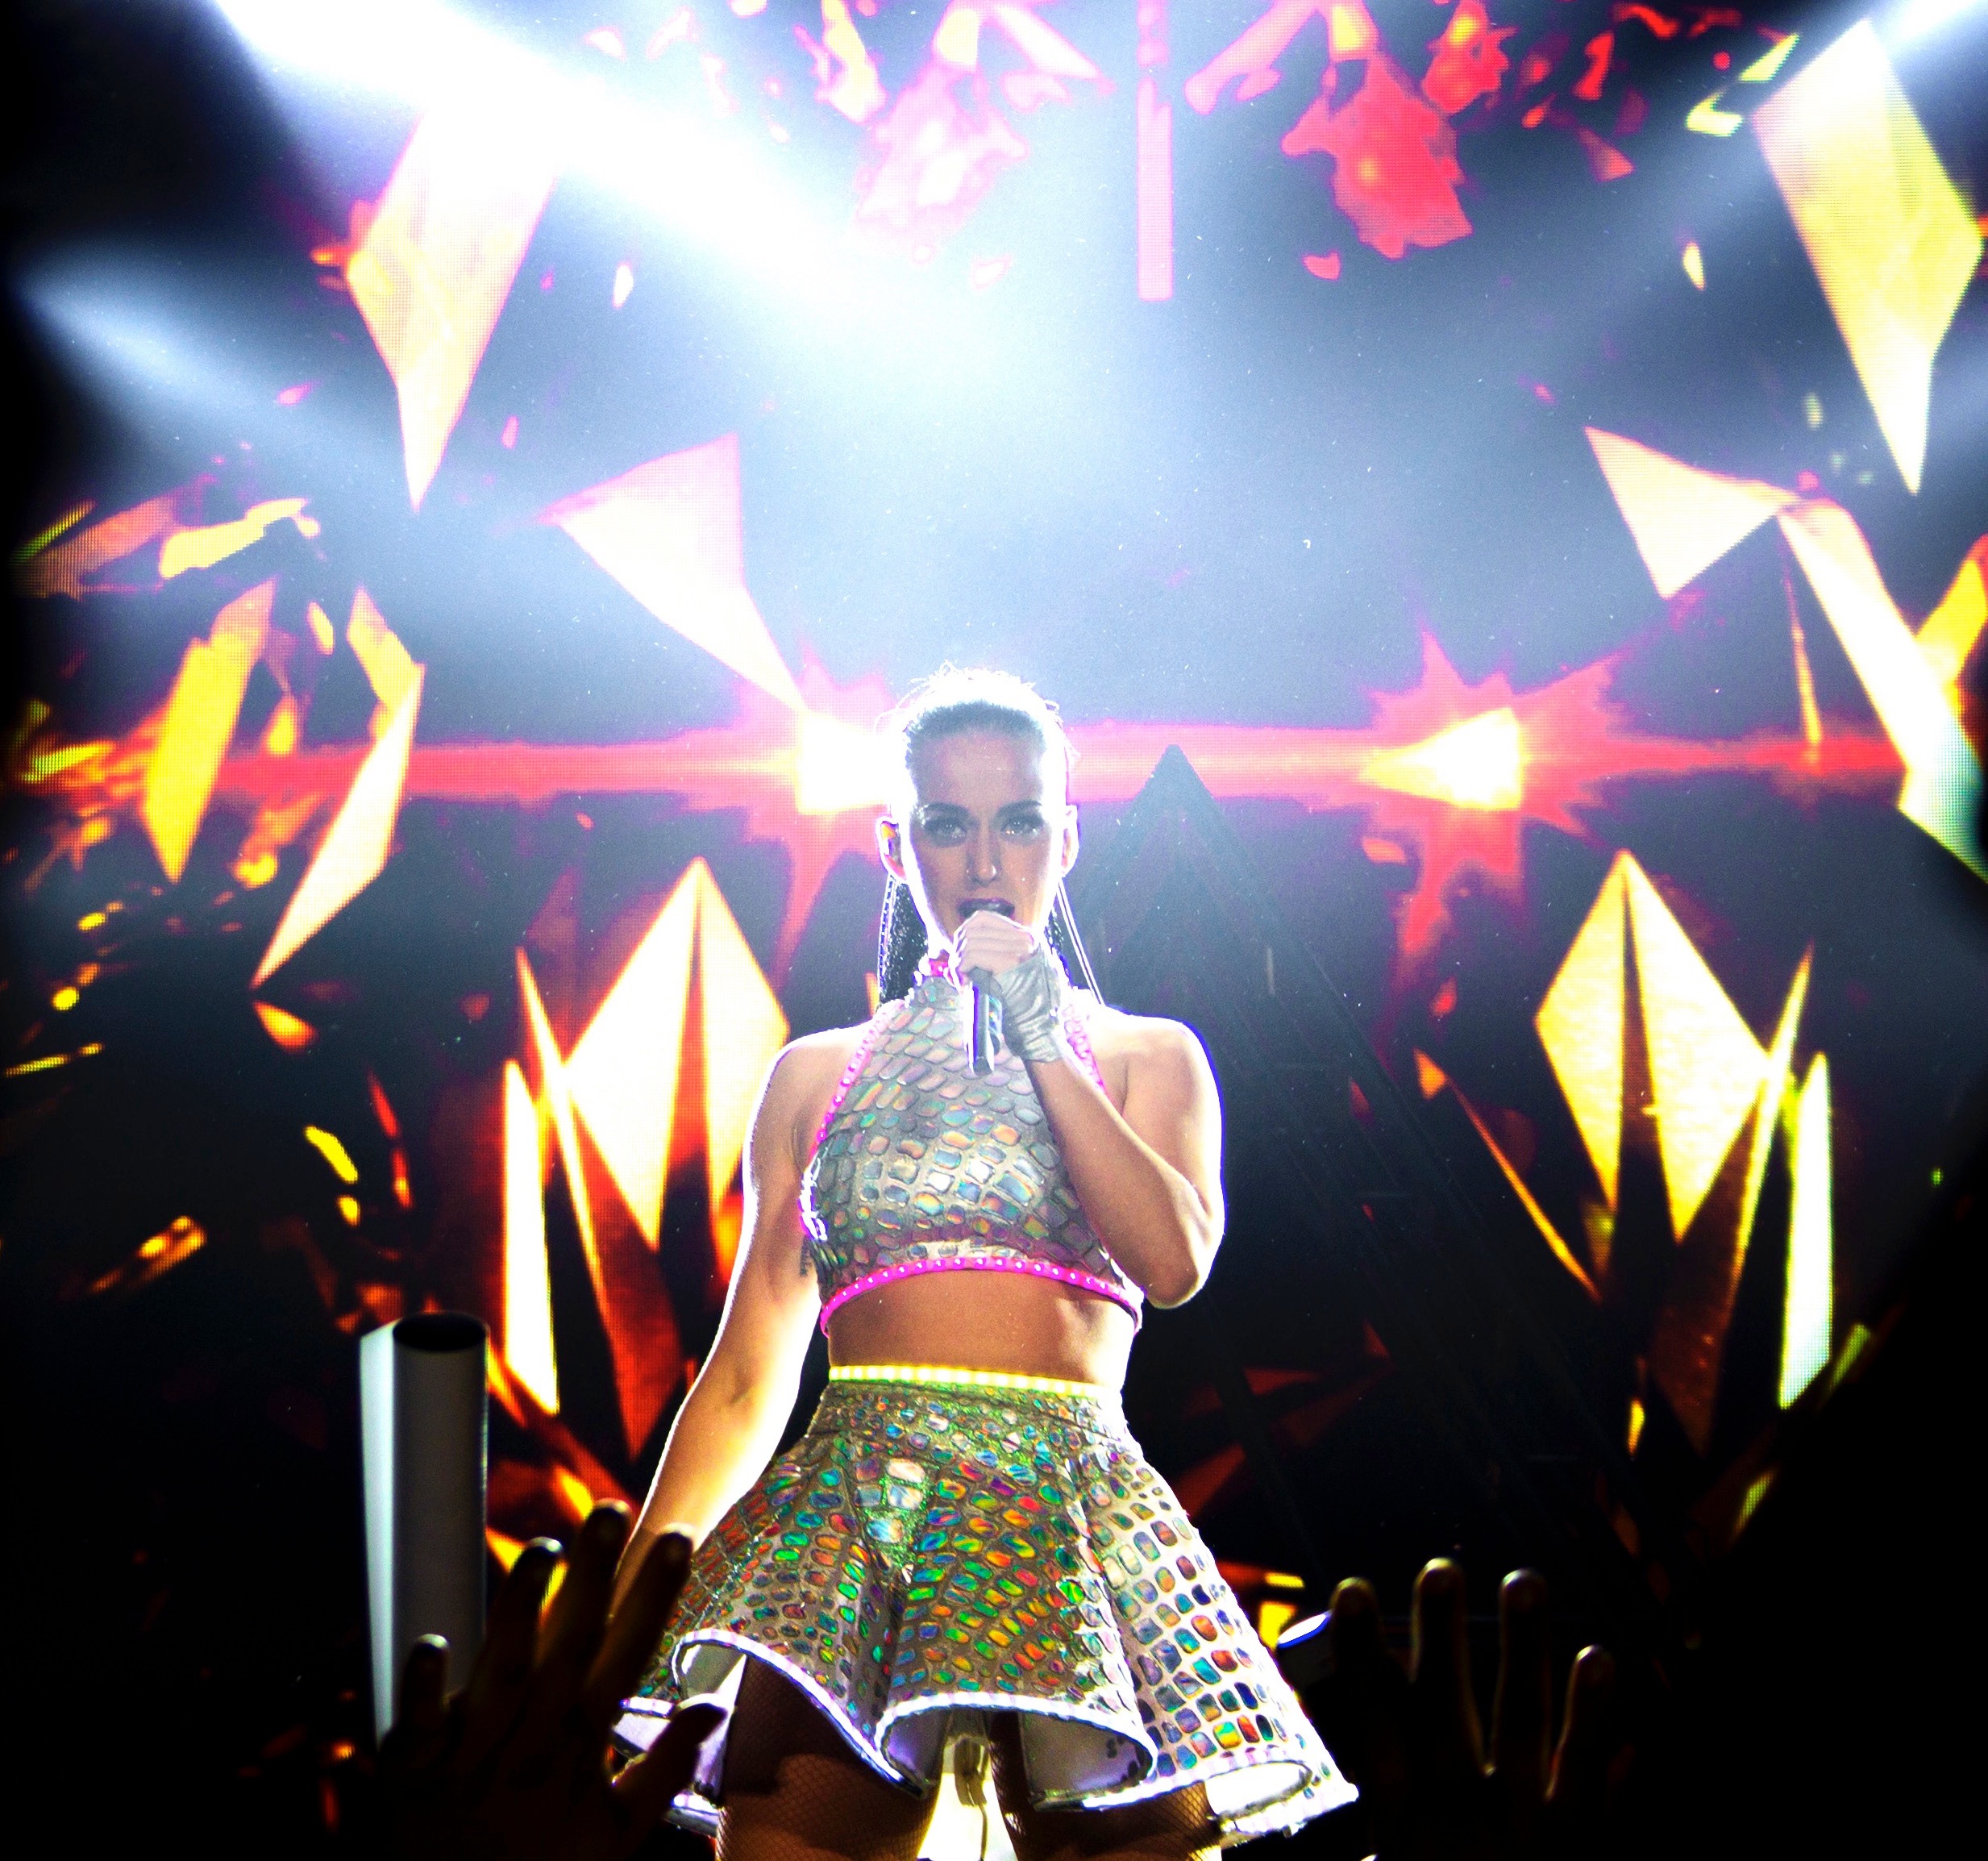
music, rave, performance art, stage, performance, disco, nightclub, musical theatre